Thomas-Chaloner Bisse-Challoner

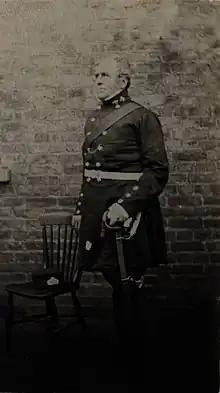

Thomas-Chaloner Bisse-Challoner (1788–1872) DL, JP, was a British gentleman and militia colonel. He enlarged the former country house and landscape garden at Portnall Park, Virginia Water (then considered Egham Heath), and so laid the foundation for the Wentworth Estate and housing development in the surrounding area.